Acadian architecture

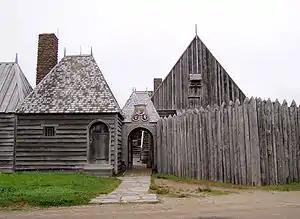
Habitation at Port-Royal.

The first European settlers established themselves in Acadia in 1604 during the expedition of Pierre Dugua de Mons. The habitation on Saint Croix Island was founded, and a dozen houses were constructed and arranged to give the impression of a fort. The buildings were French-inspired, with their steep four-sided roofs. In 1605, following a harsh winter, the houses were demolished to salvage materials for the reconstruction of the Habitation at Port-Royal, which was rebuilt using the same architectural model.